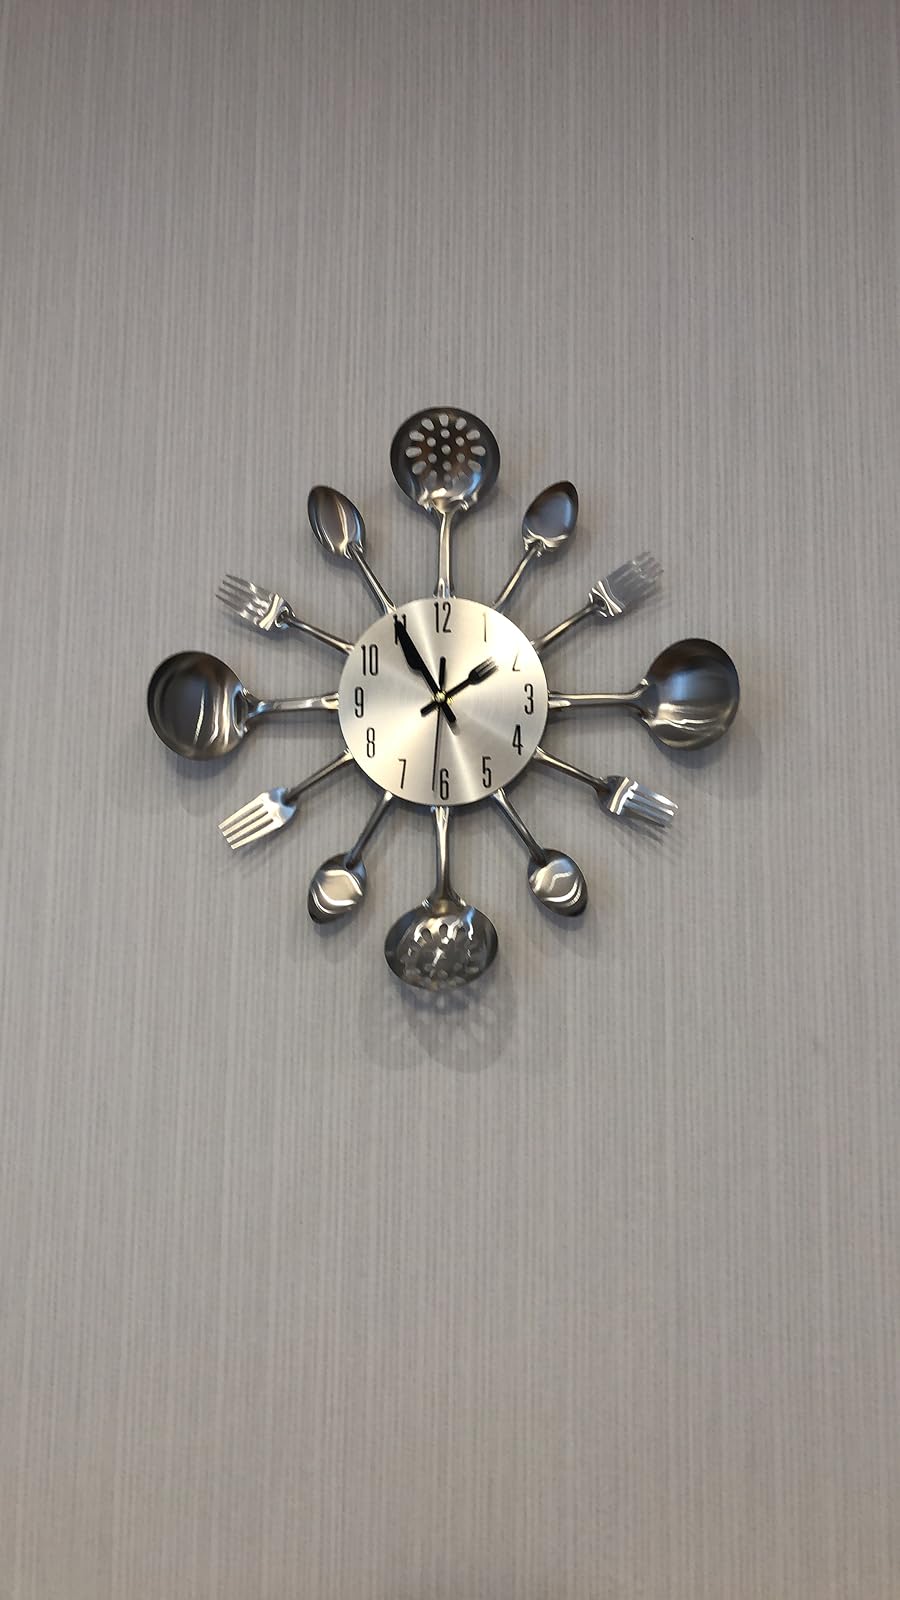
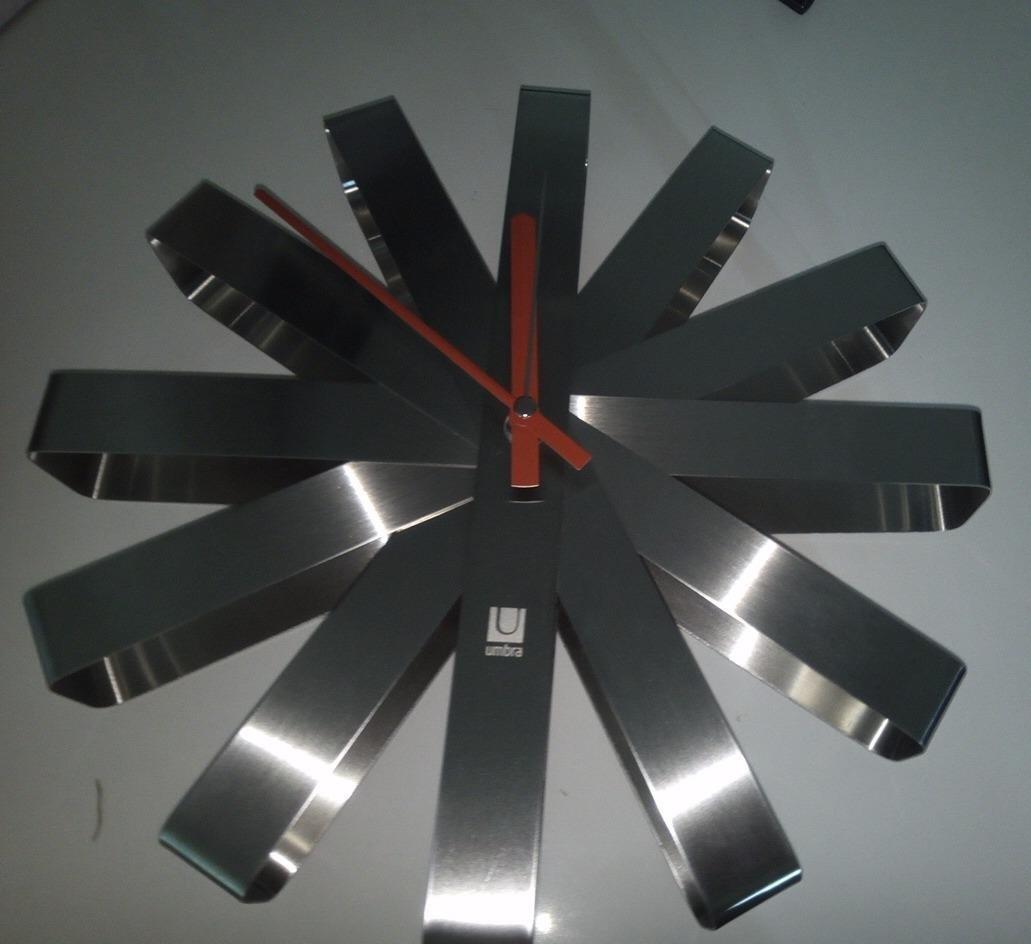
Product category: clock
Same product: no